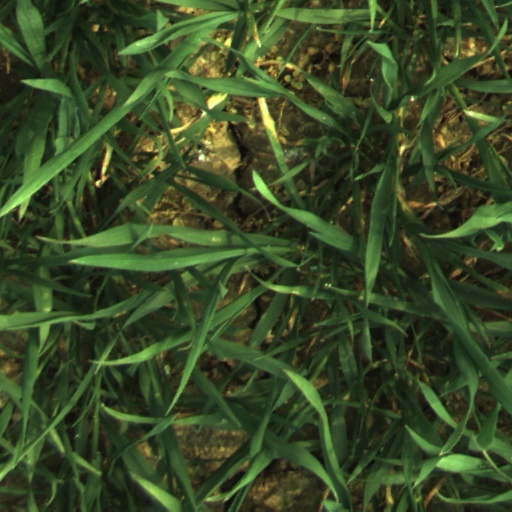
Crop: wheat